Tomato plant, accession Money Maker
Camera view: vertical (180 deg); turntable rotation: 180 degrees
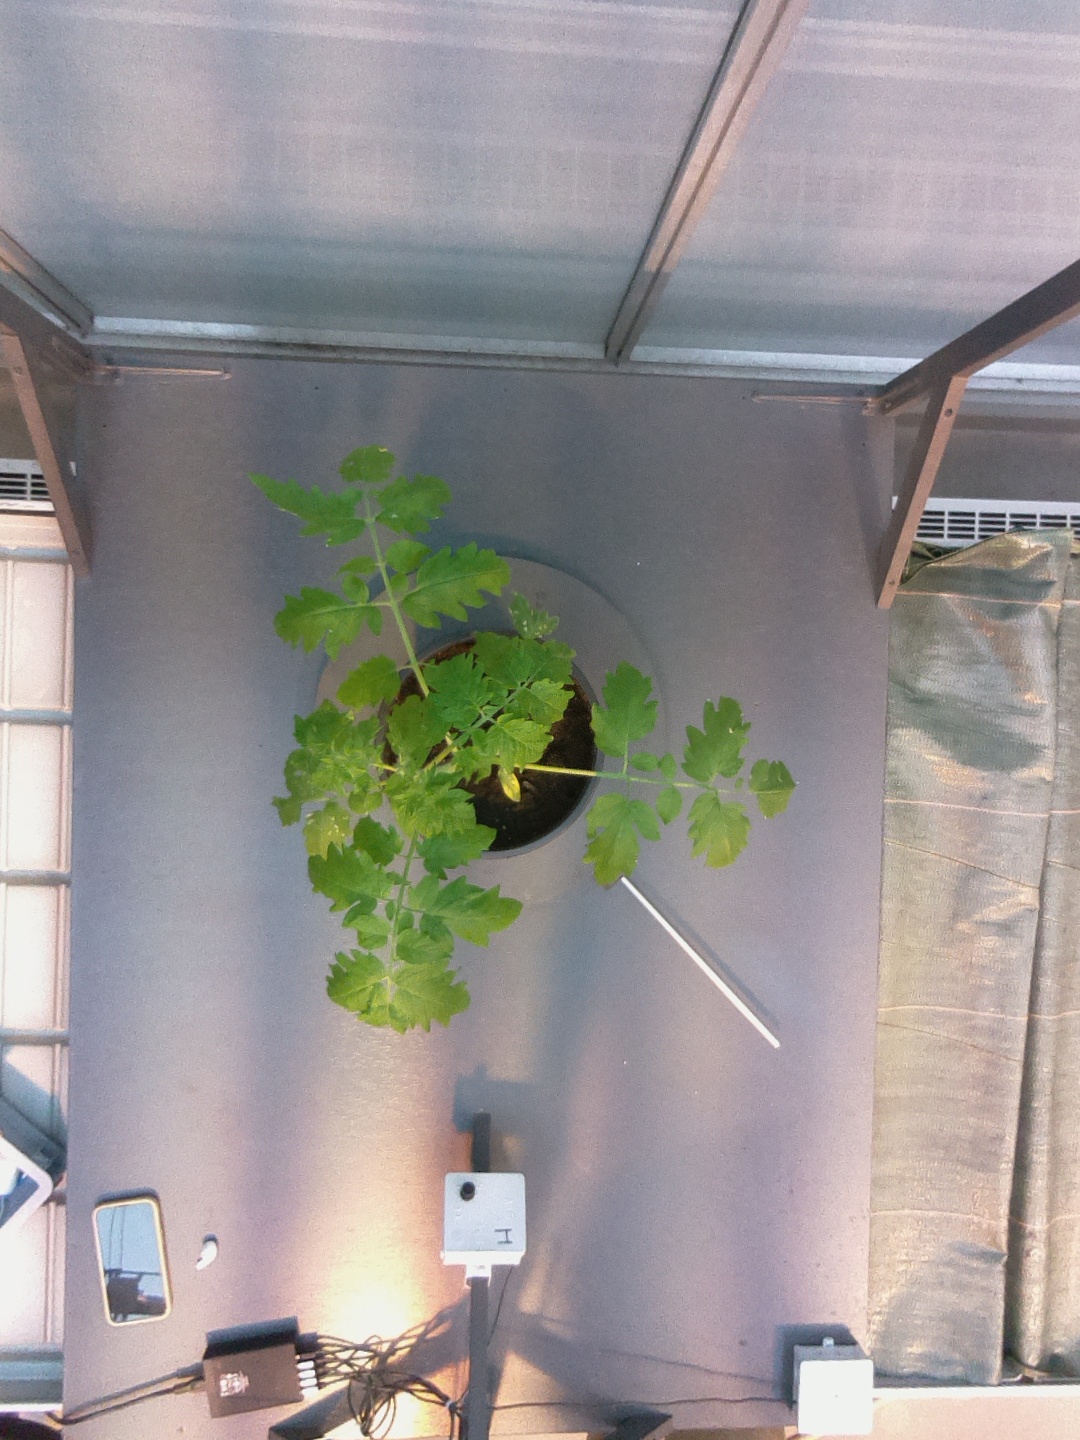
BBCH growth stage 14: 8 of true leaves visible